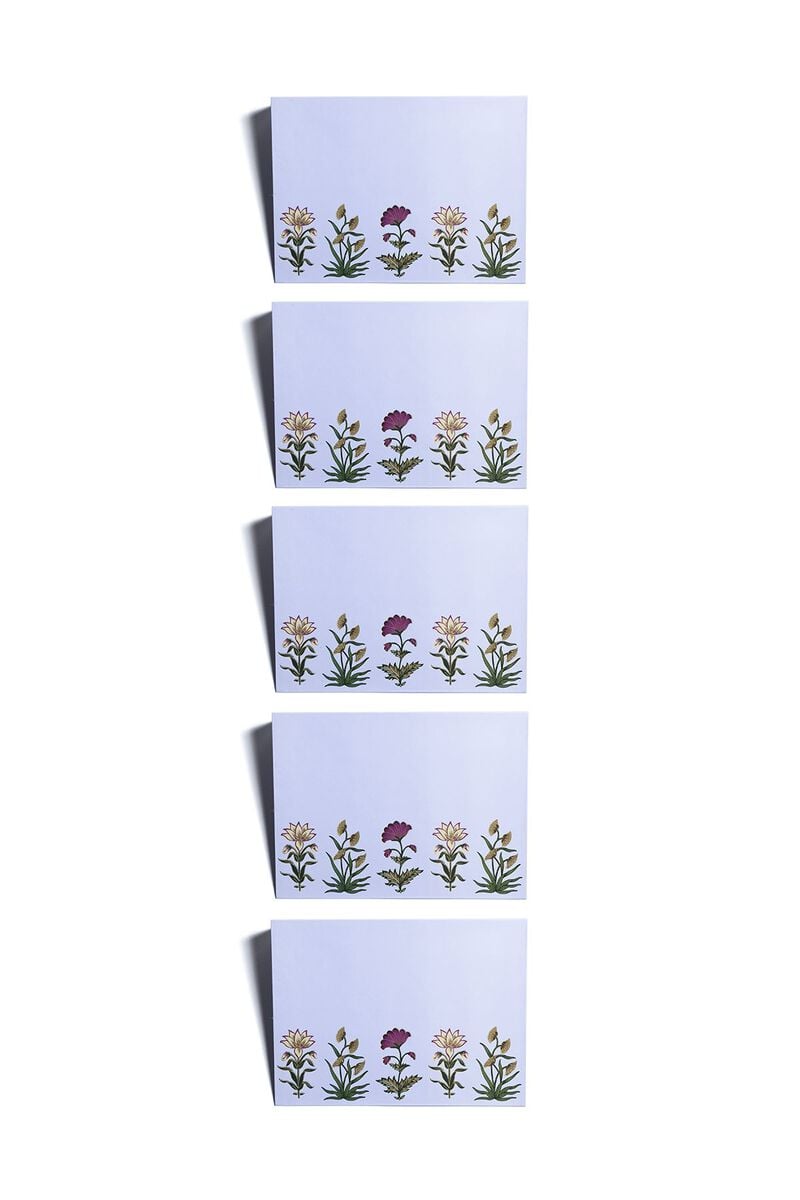
white thistle place card